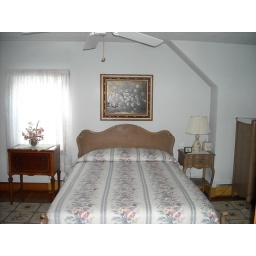
bedroom 1 looking in from the door